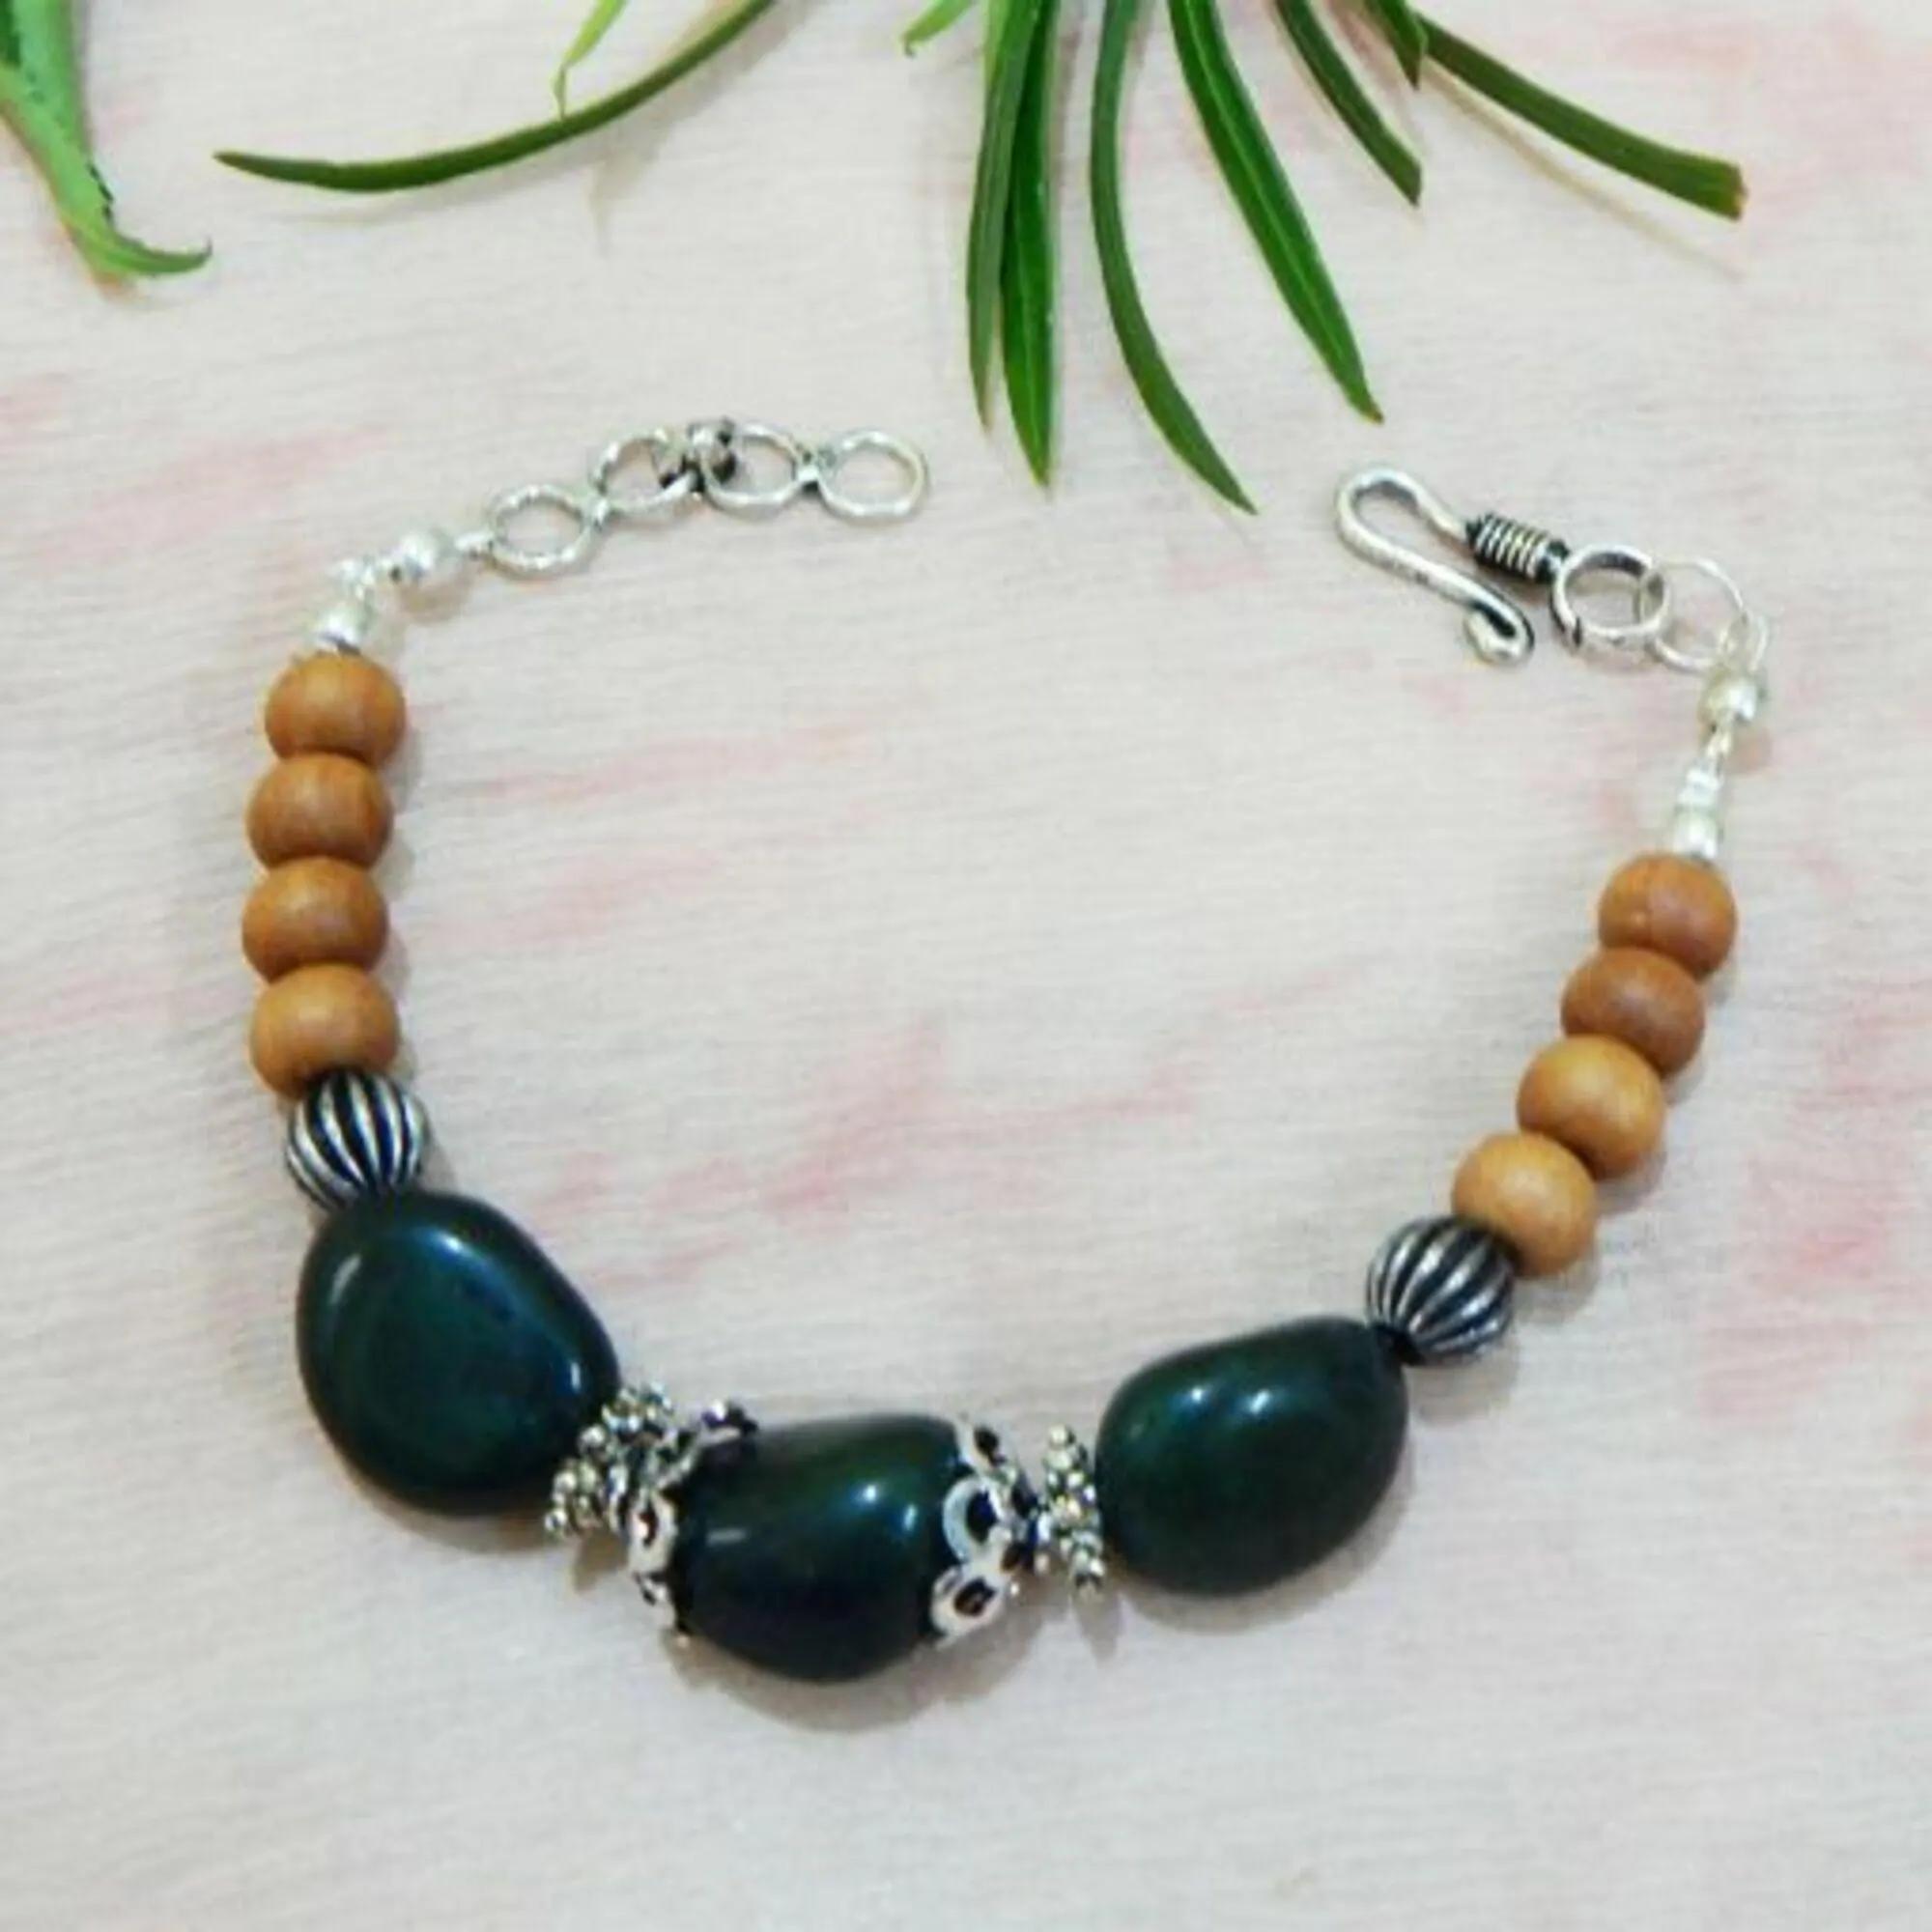
Jaya Vision Enterprises Green Aventurine Tumble & White Sandal wood Chain Bracelet
Type: Bracelets
Brand: JAYA VISION ENTERPRISES
Price: Rs. 510
 Green Aventurine Tumble & White Sandal Wood Bracelet for Heart ChakraGreen Aventurine Tumble and White Sandal Wood Beads with Copper metal beads with Silver Polish.Green Aventurine help in emotional healing and preparing one for growth. It associates one to tree of life. Its positive energy heals emotional trauma, reduces anxiety.Helps in Vision and Heart aliments, it also improves general well being. "